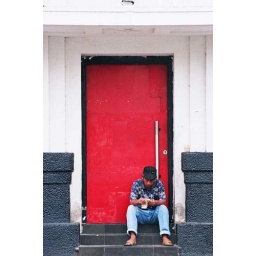
Man in front of the red door